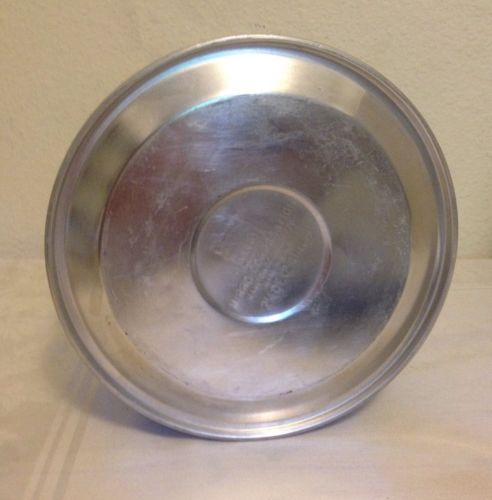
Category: kettle